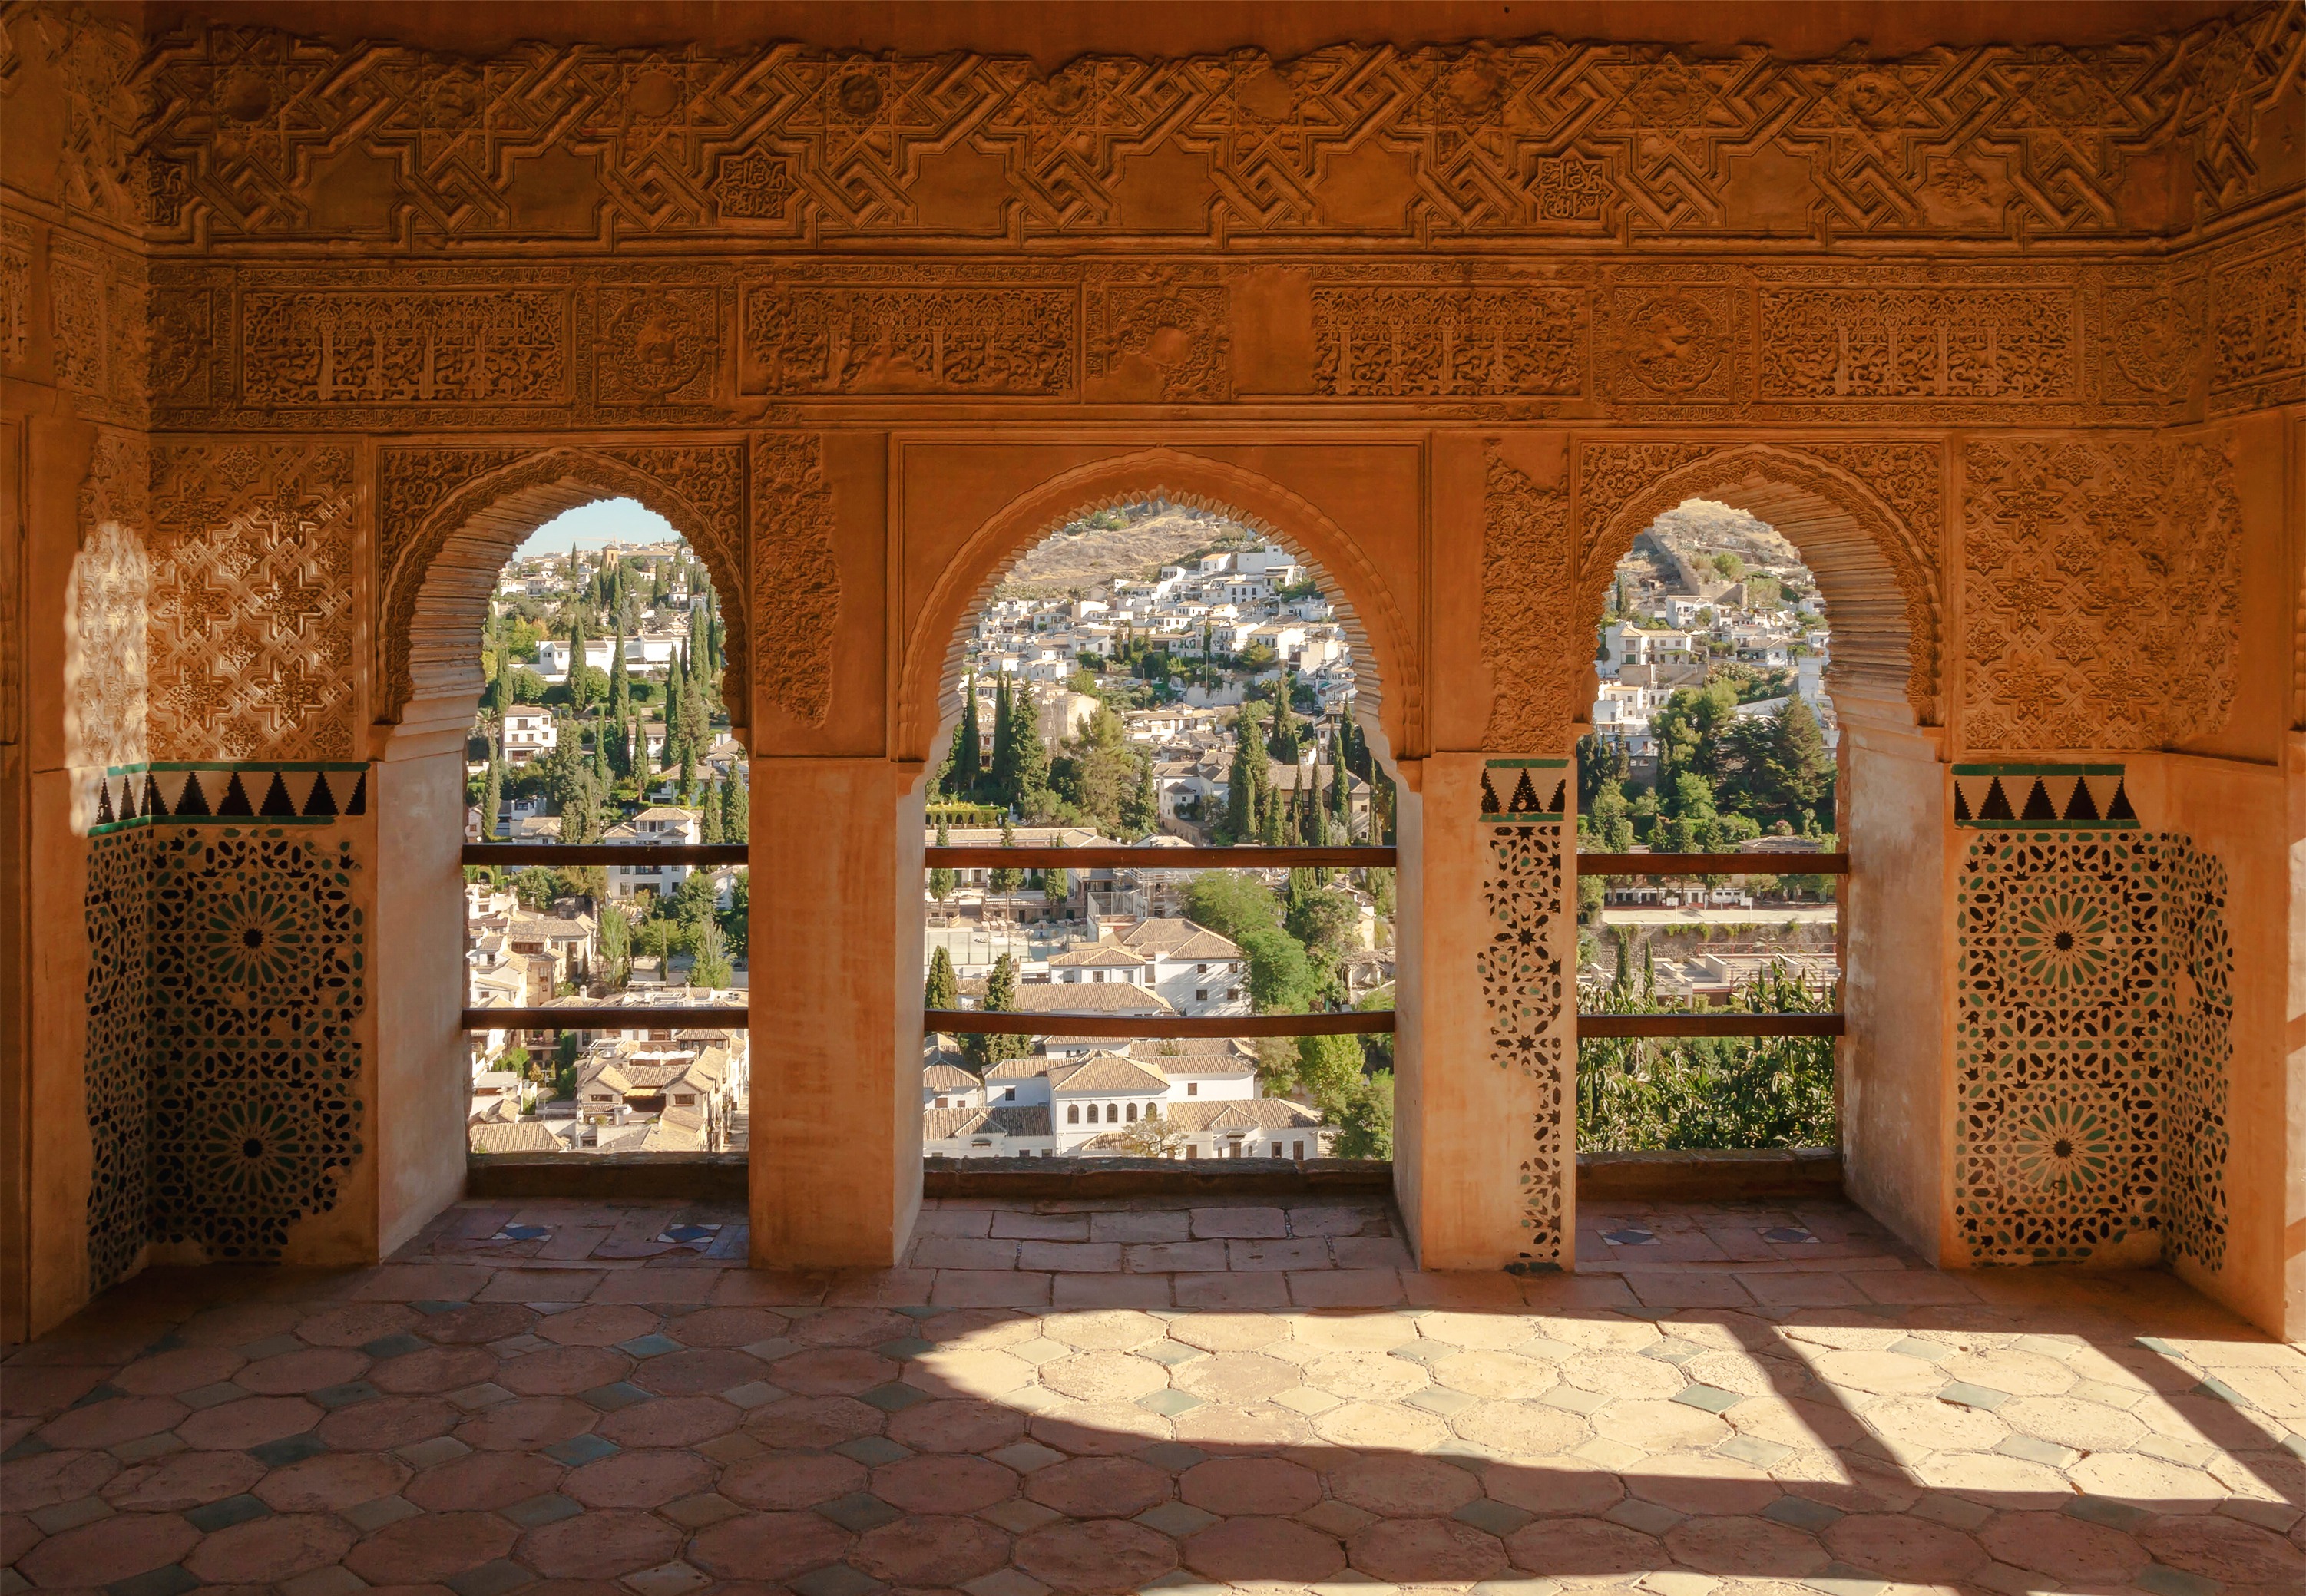
architecture, mansion, town, view, palace, city, arch, castle, landmark, facade, historic, interior design, spain, courtyard, arches, pavilion, estate, lobby, hacienda, alhambra, ancient history